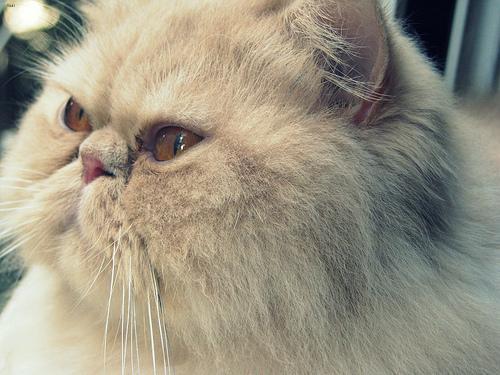
Persian